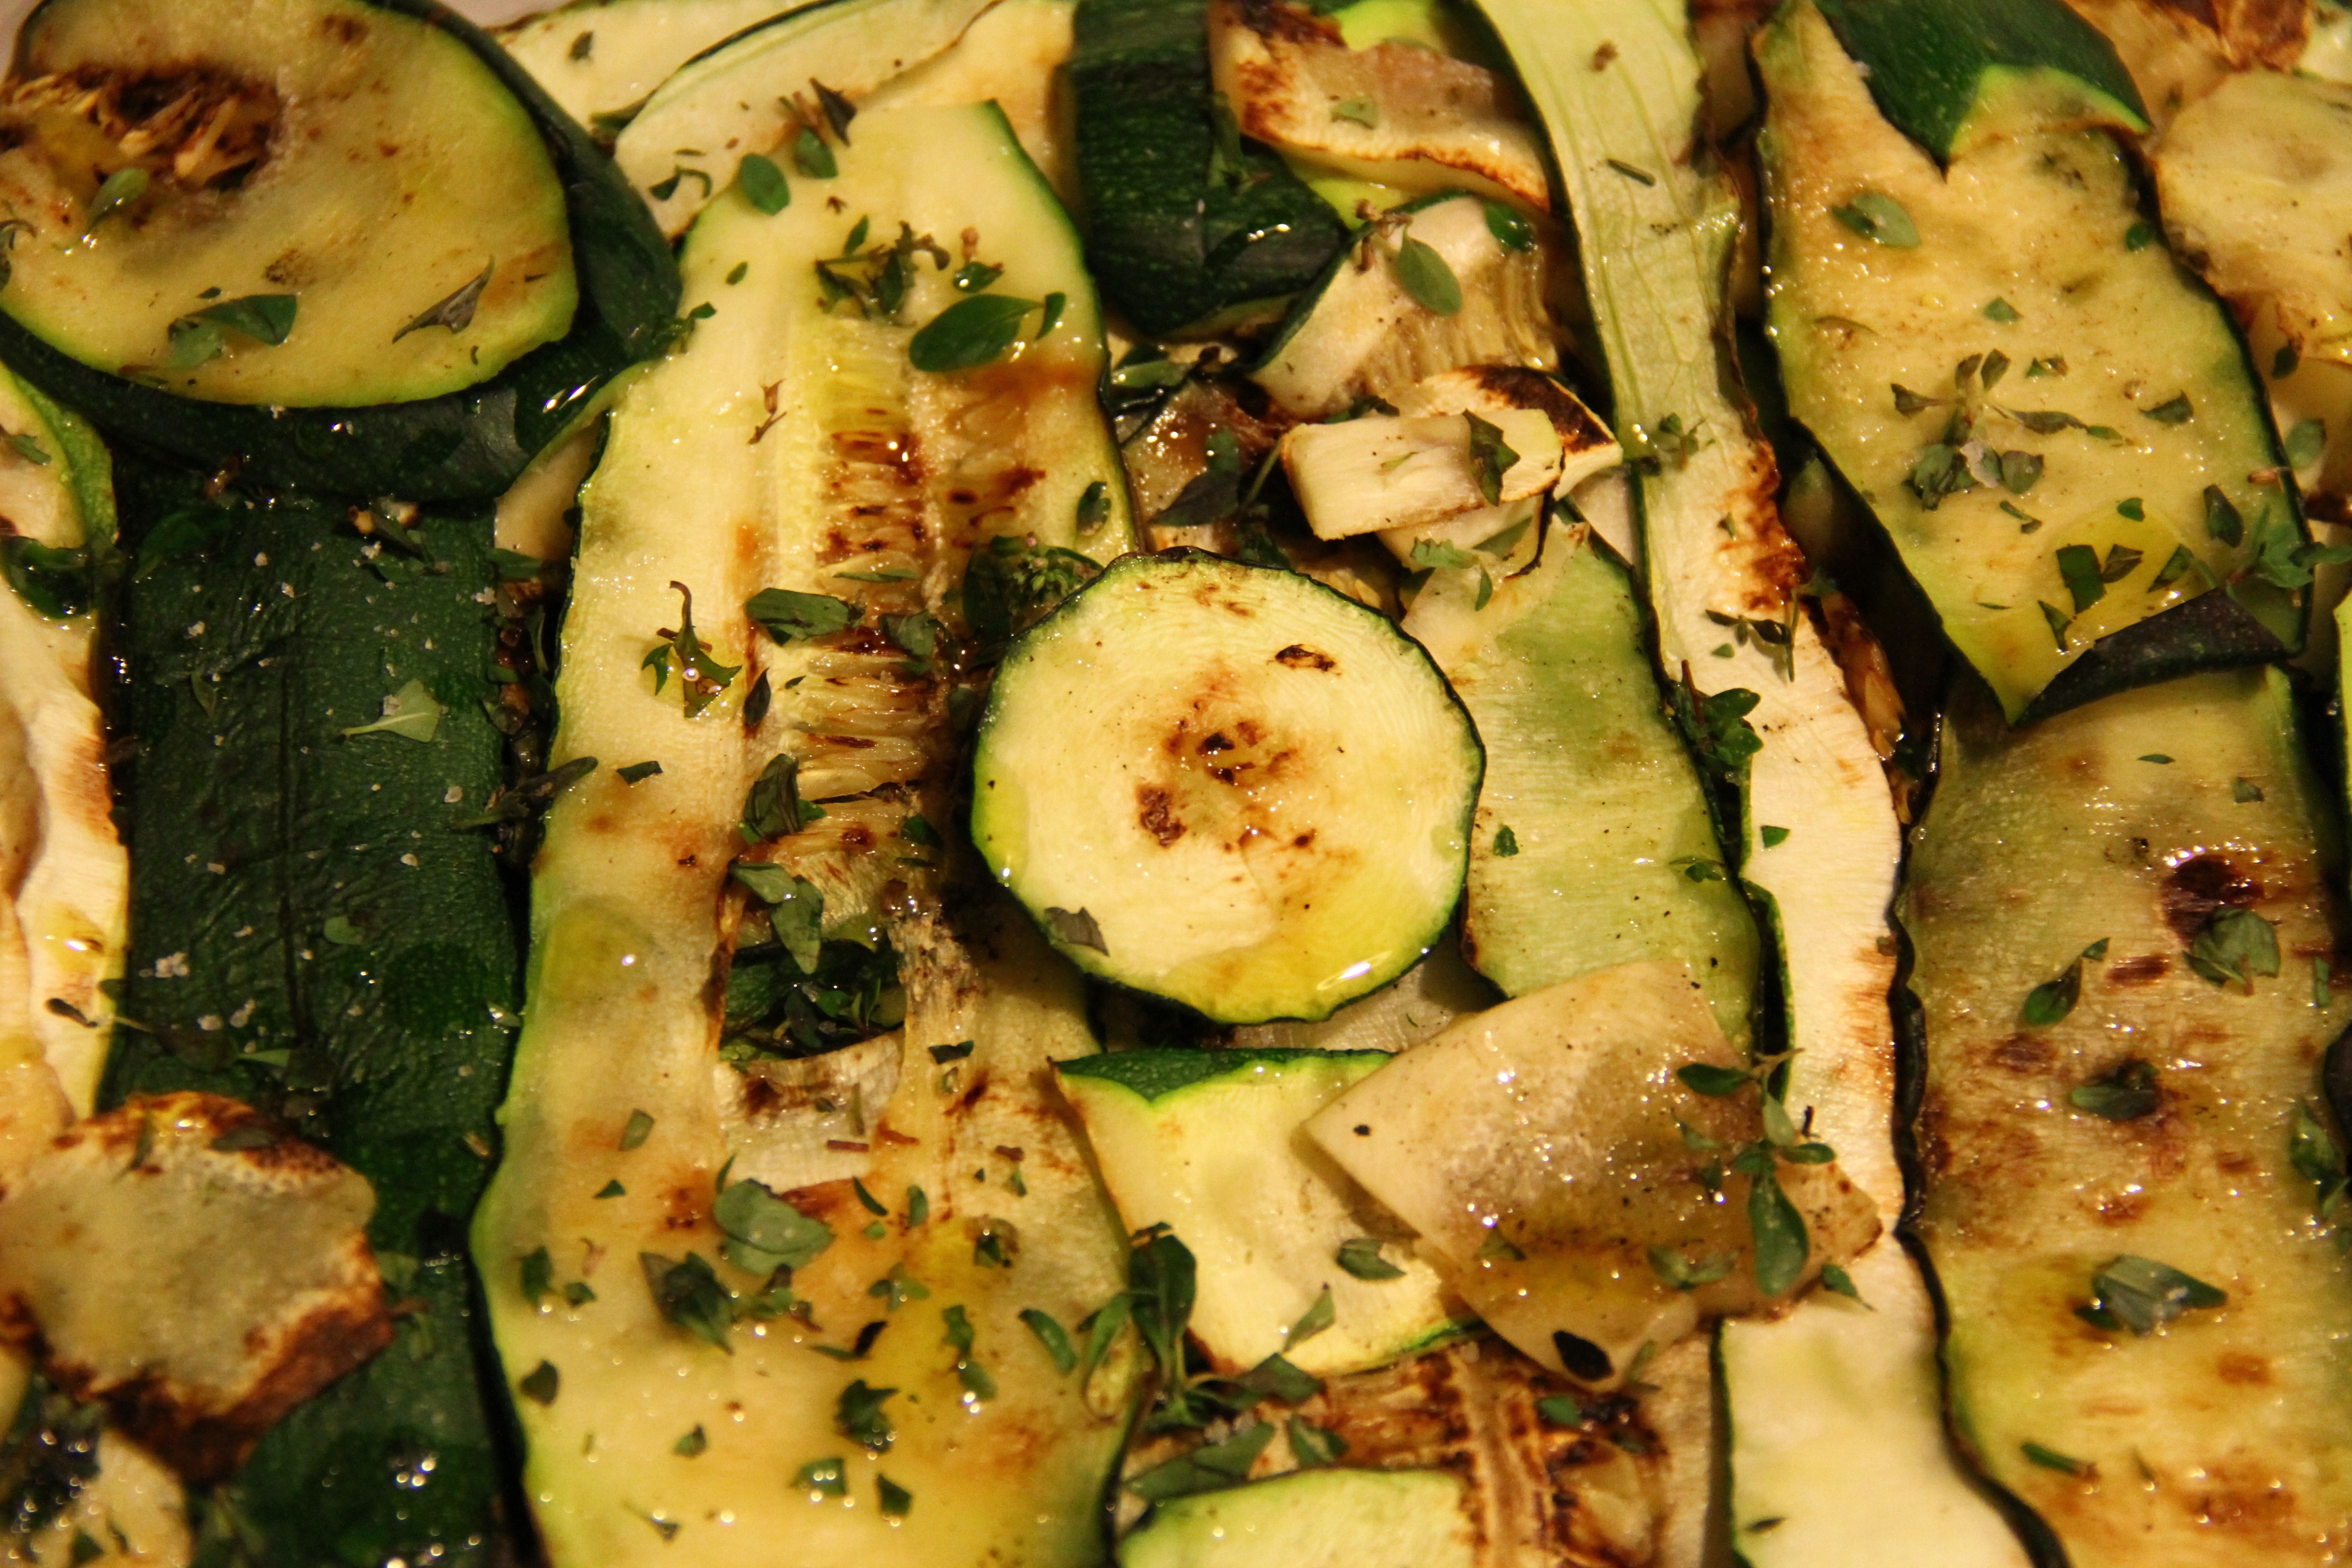
plant, fruit, dish, food, produce, vegetable, kitchen, condiment, vegetables, grid, zucchini, cucurbita, flowering plant, land plant, cucumber gourd and melon family, summer squash